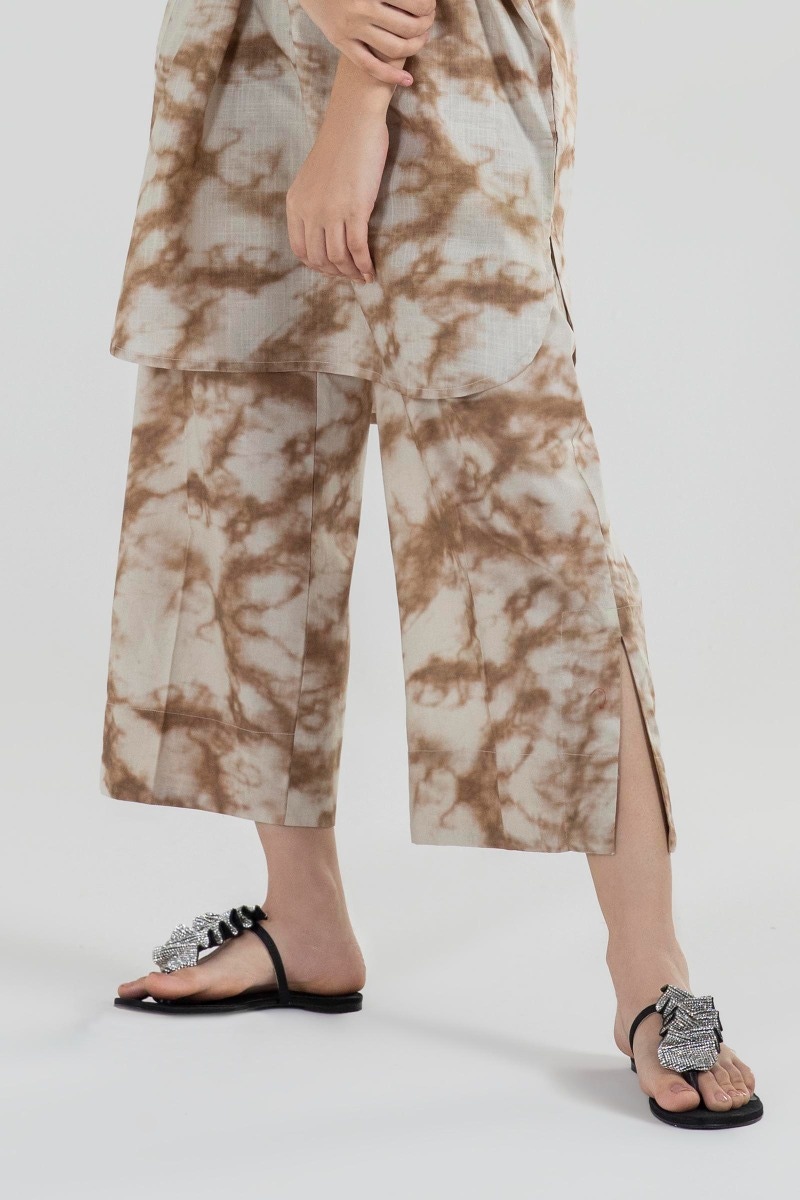
beige multi tie dye crop pants